Ormskirk branch line

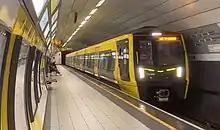
Class 777, Stadler, conducted battery-electric trials in Liverpool.

The Liverpool City Region Combined Authority announced in July 2021 that trials of a BEMU version their new Class 777 on the Merseyrail network had shown that they were capable of travelling up to without a charge. The battery-electric version of the Class 777 would allow the possibility of Merseyrail services from Liverpool to Skelmersdale, Wrexham, Warrington, Preston and Runcorn, without full line electrification.